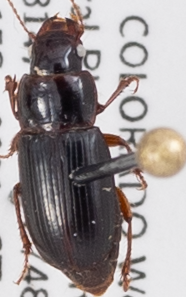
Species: Harpalus desertus
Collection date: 2021-09-15
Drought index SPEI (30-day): -0.83
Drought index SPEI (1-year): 0.142
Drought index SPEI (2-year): -0.71